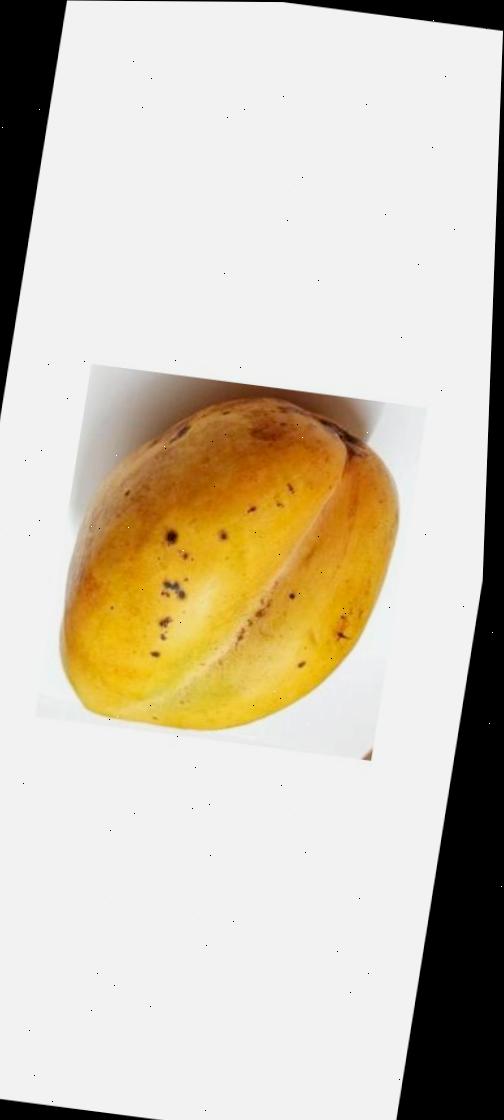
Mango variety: Bari-11